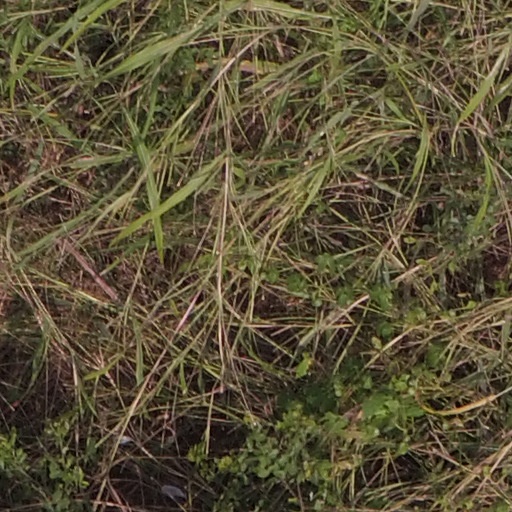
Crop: maize; corn